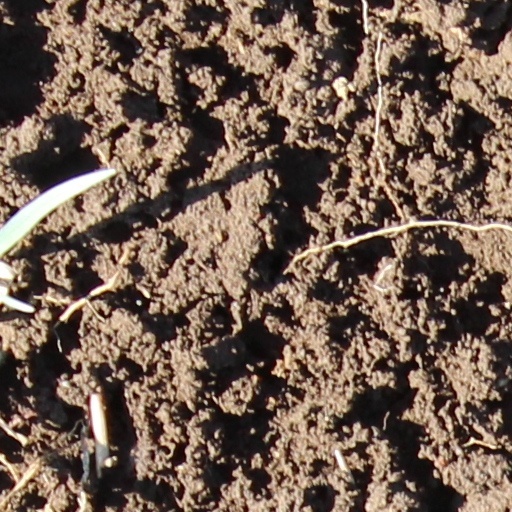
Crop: wheat